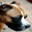
Label: dog